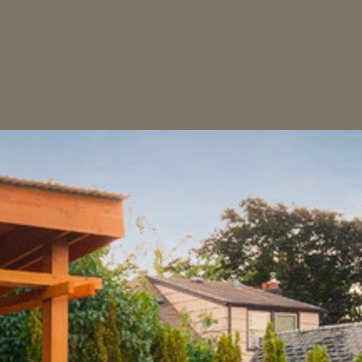
Material: sky